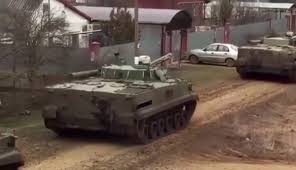
Label: BMD